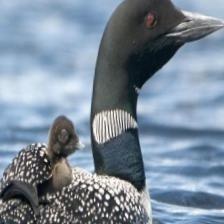
Species: COMMON LOON
Scientific name: GAVIA IMMER